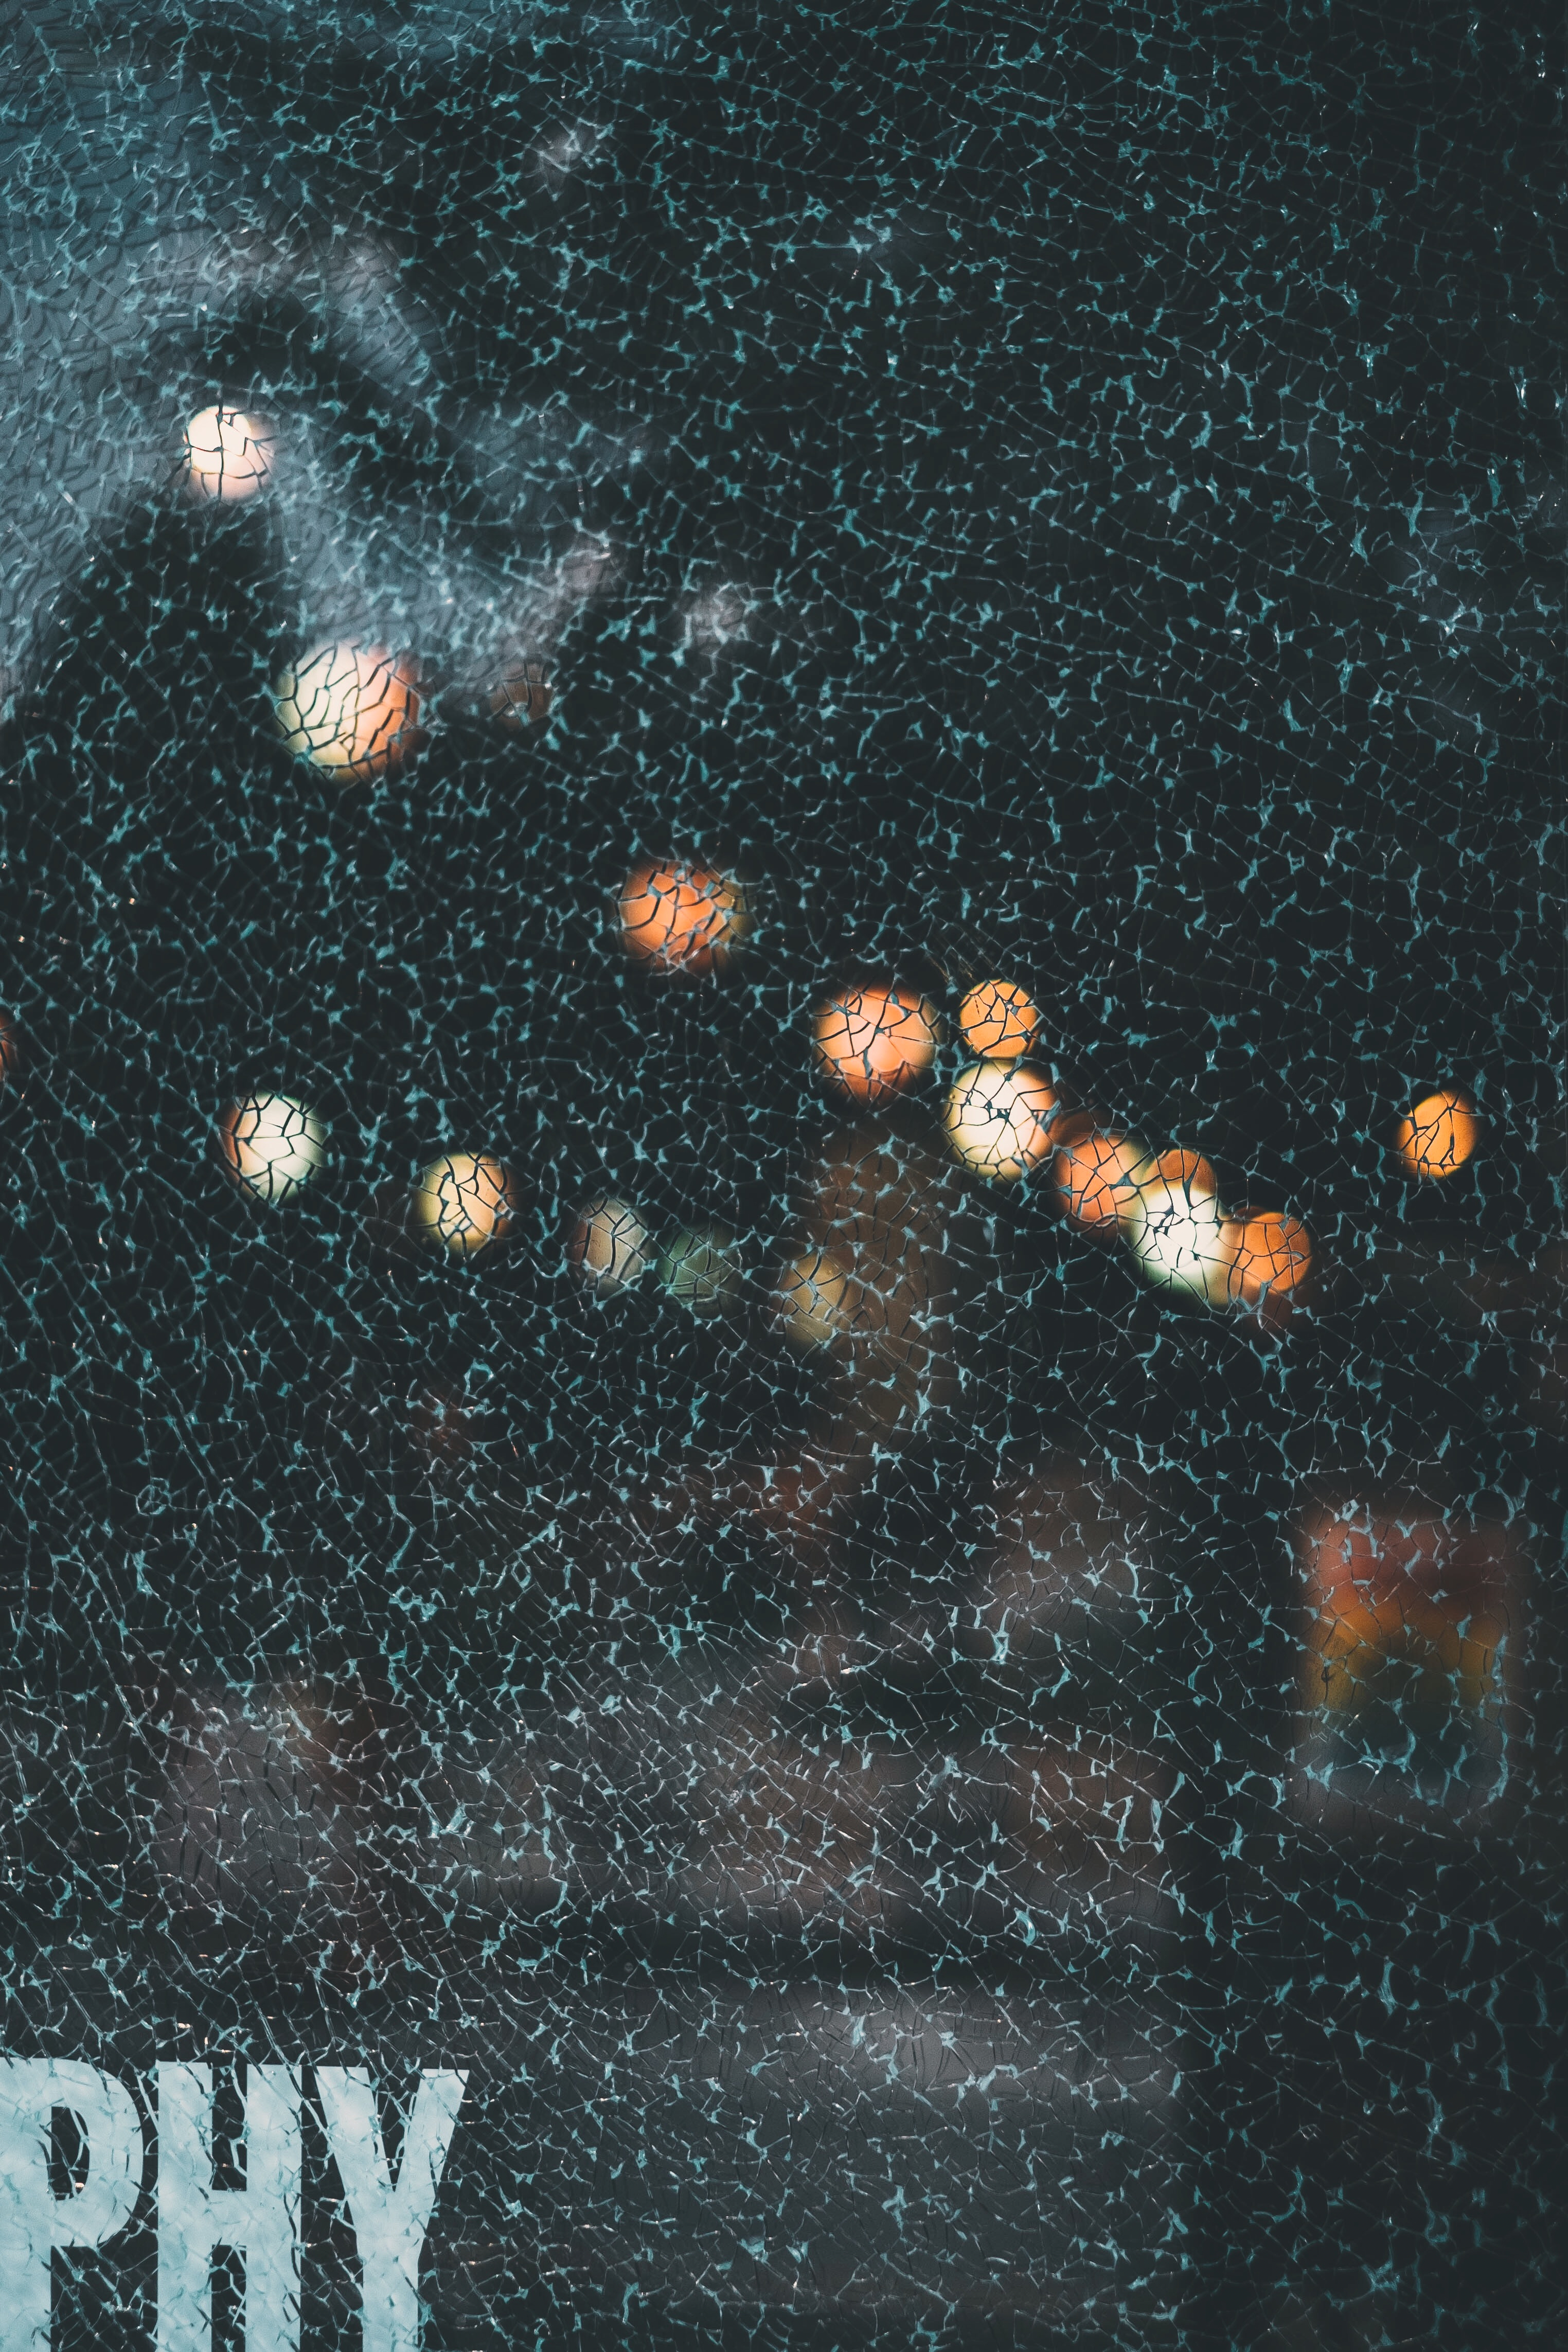
star, space, galaxy, outer space, astronomy, universe, screenshot, astronomical object